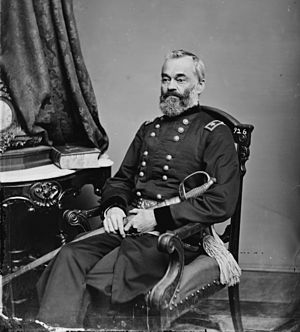
Samuel P. Heintzelman
Samuel Peter Heintzelman var en amerikansk general. Han deltog i Seminolekrigene, den Mexicansk-amerikanske krig og den amerikanske borgerkrig, hvor han ledede et armekorps.